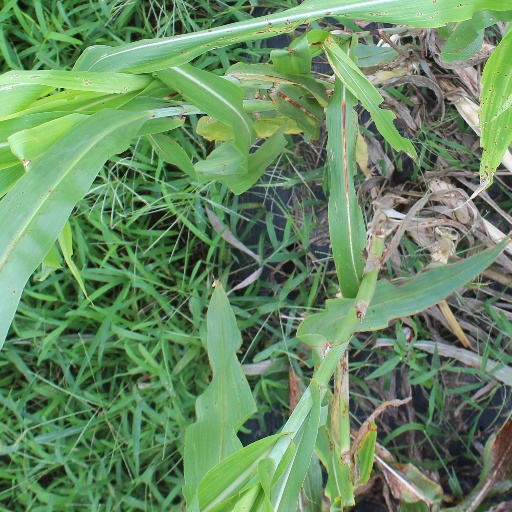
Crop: sorghum